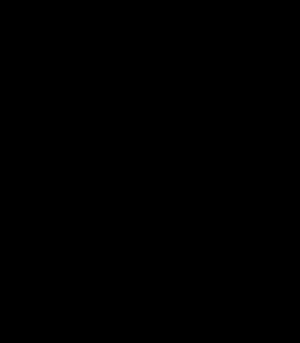
Toutânkhamon est le onzième pharaon de la XVIIIᵉ dynastie. Selon les dernières études génétiques, il est le fils d'Akhenaton et de la propre sœur de ce dernier, dont l'identité est inconnue, mais désignée comme Younger Lady, dont la momie est répertoriée KV35YL. Manéthon l'appelle Chebres.